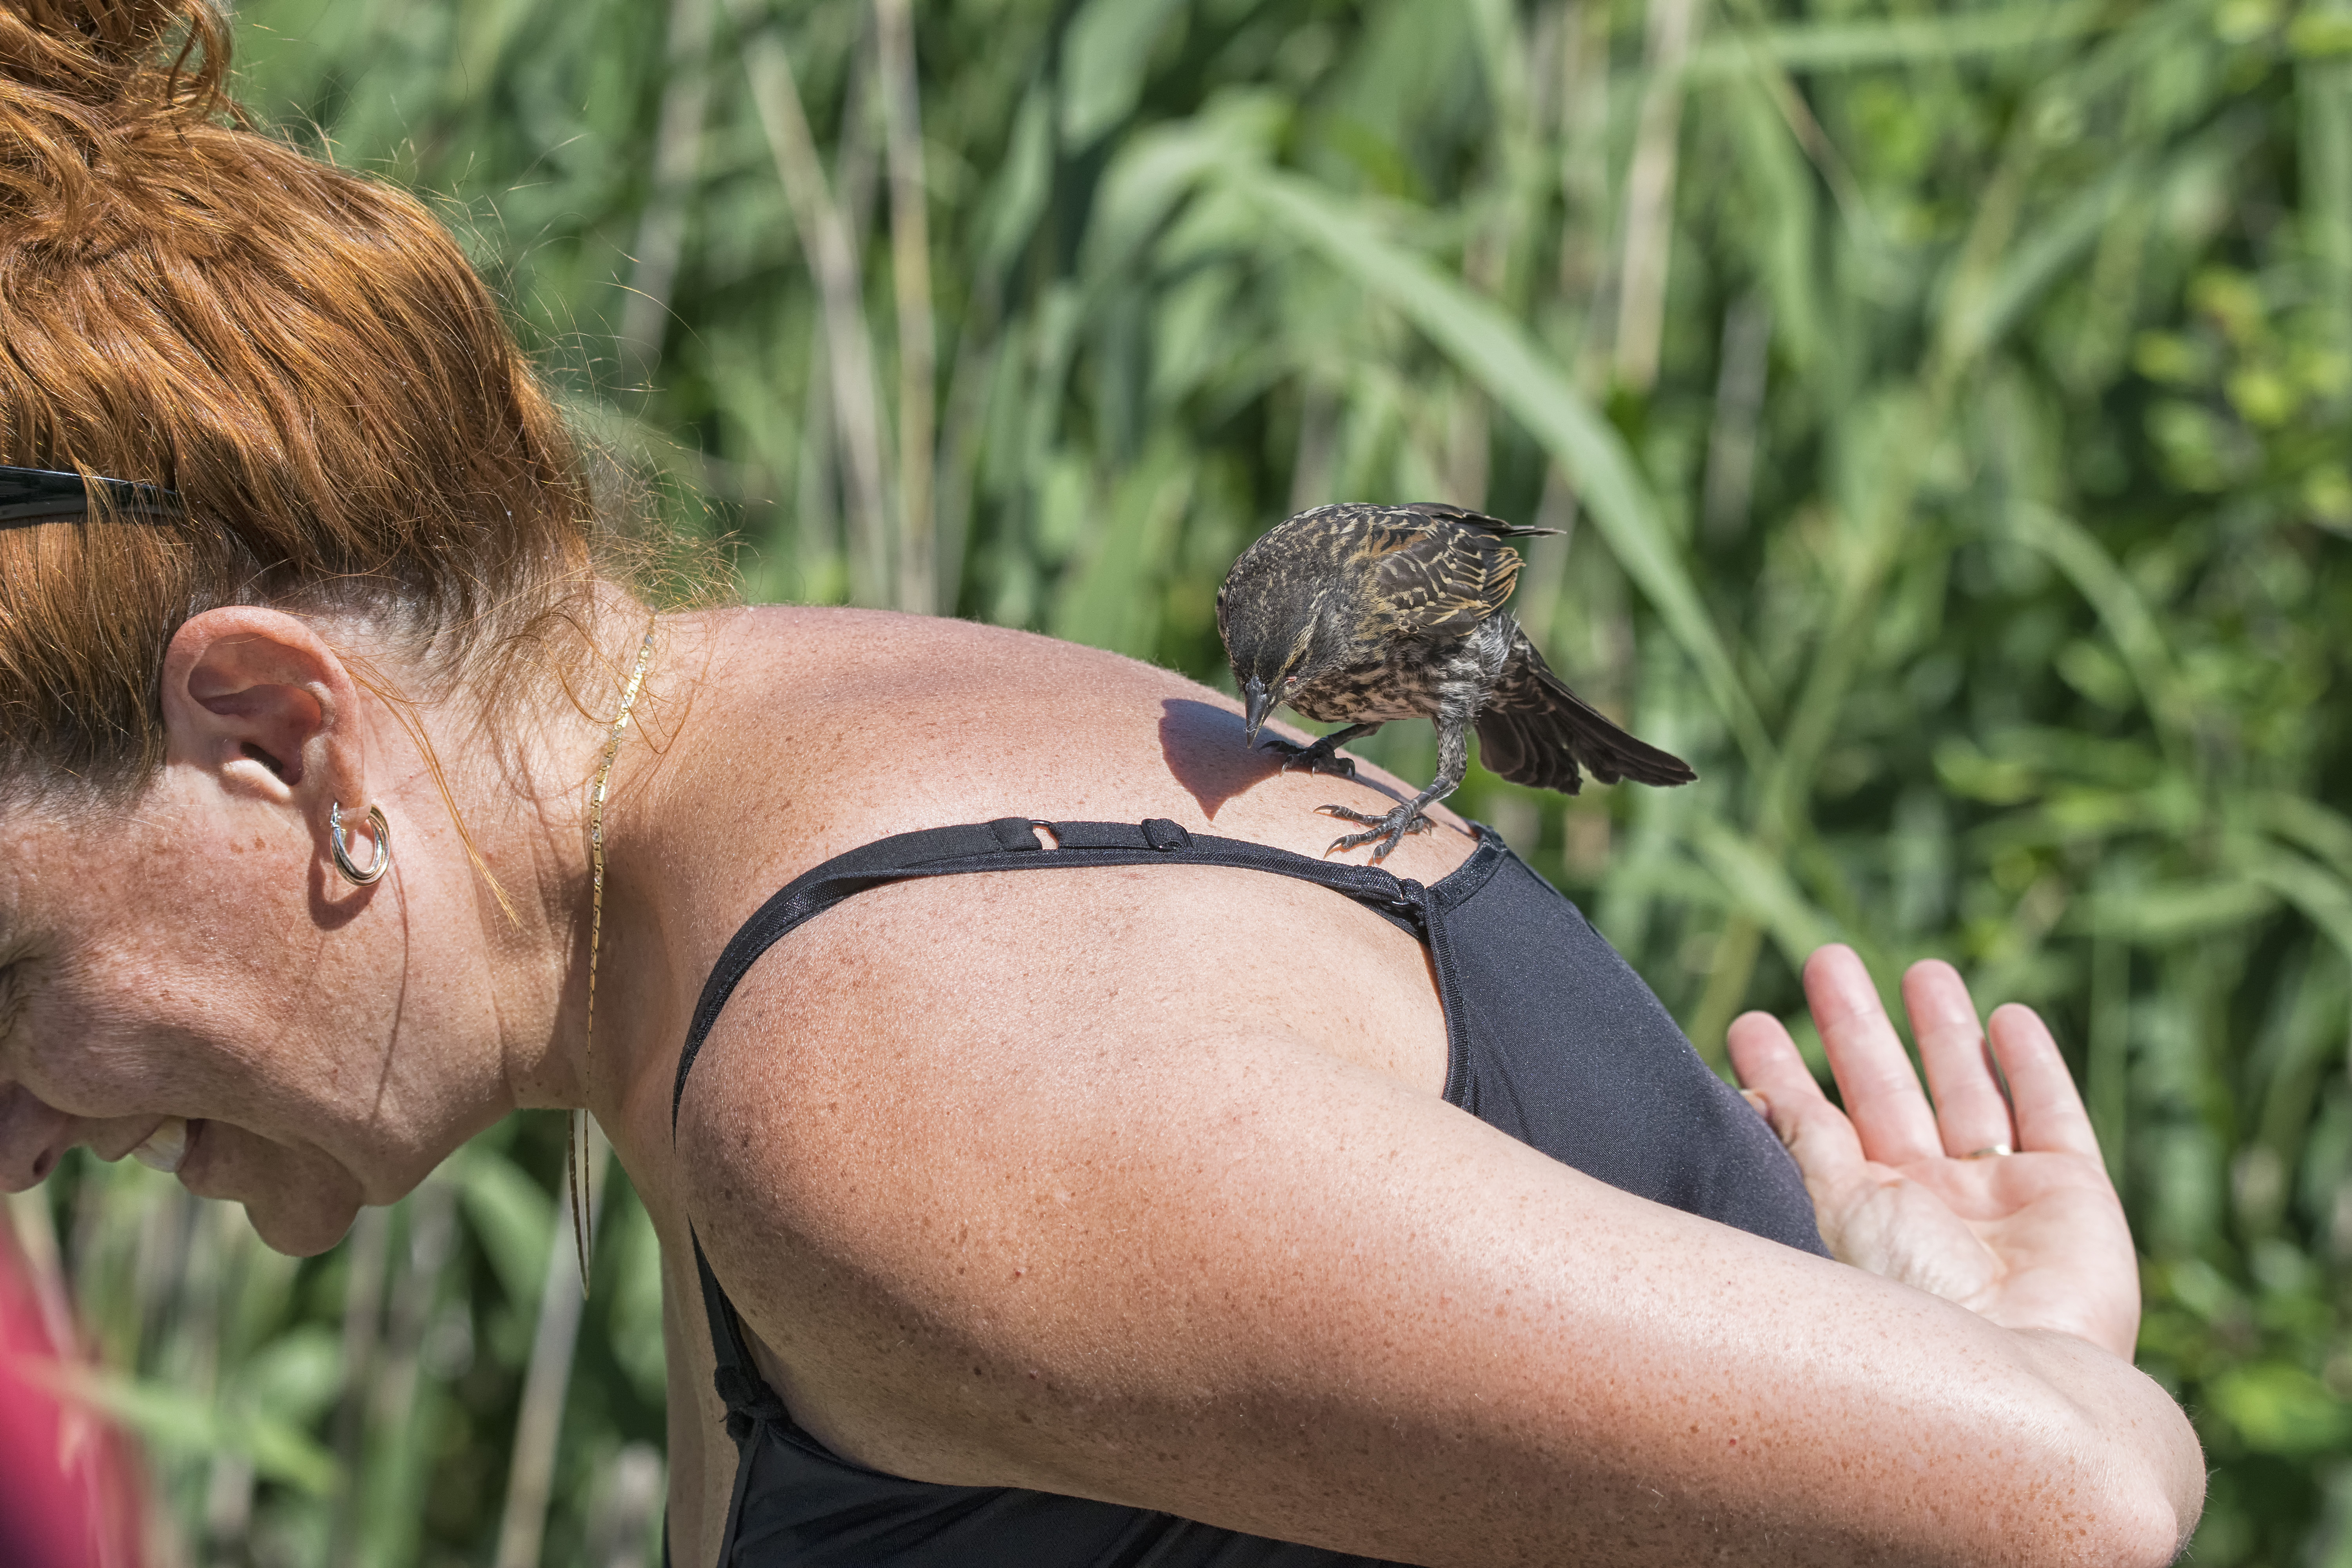
hand, grass, bird, wildlife, red, jungle, winged, muscle, canada, a, quebec, blackbird, sherbrooke, oiseau, carouge, paulettes